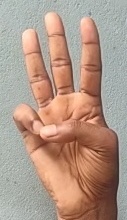
ASL sign: 6